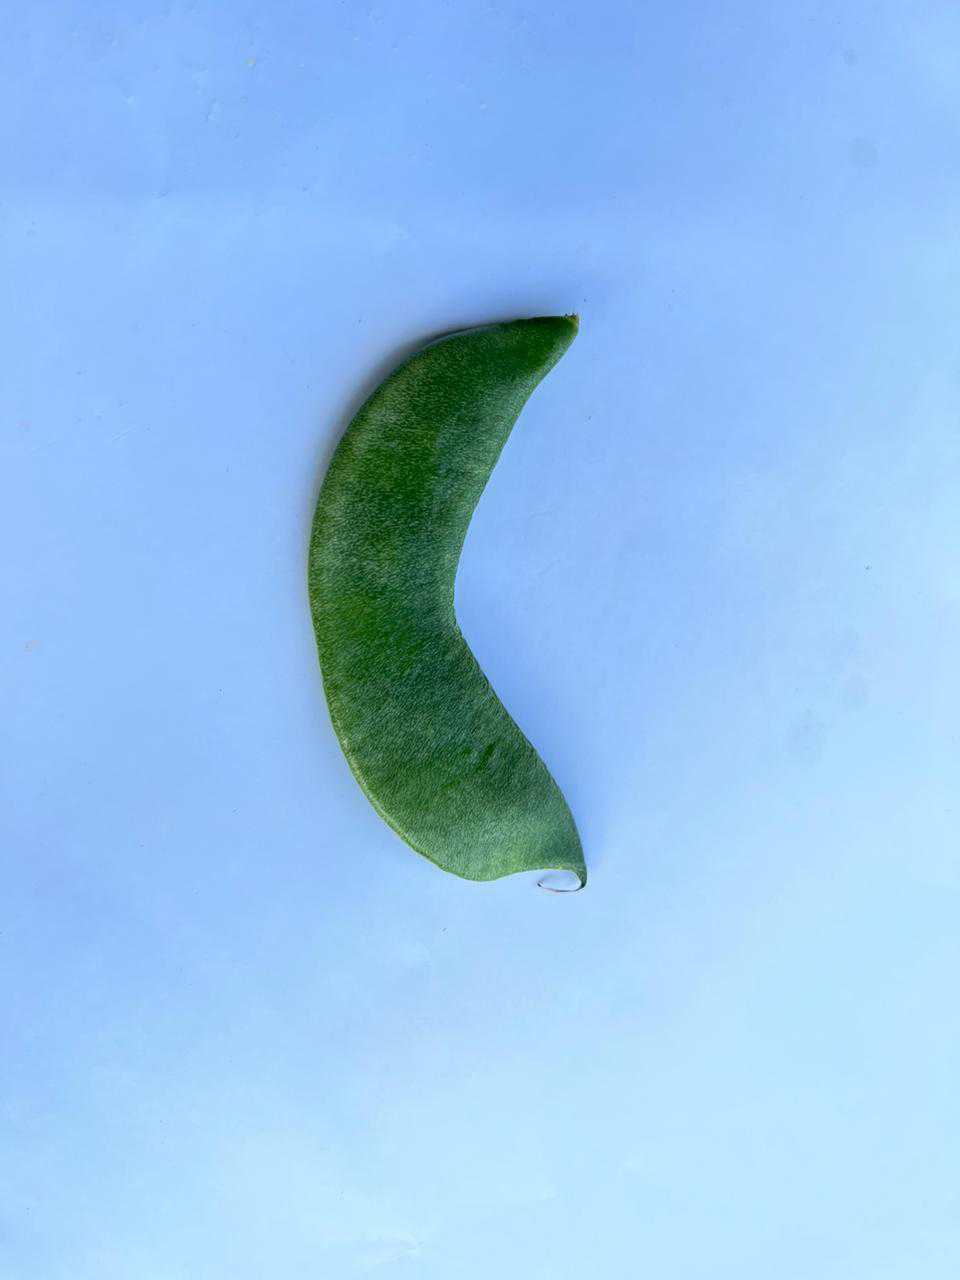
Label: Lablab purpureus